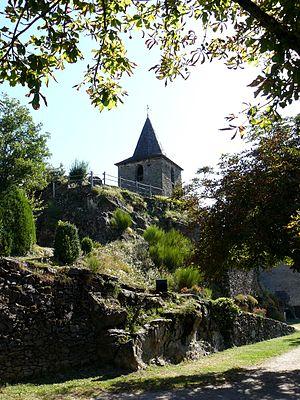
Église de La Vinzelle (Grand-Vabre - Aveyron)
Grand-Vabre est une ancienne commune française située dans le département de l'Aveyron, en région Occitanie, devenue, le 1ᵉʳ janvier 2016, une commune déléguée de la commune nouvelle de Conques-en-Rouergue.
La Vinzelle est un hameau de l’Aveyron, administrativement rattaché à la commune de Grand-Vabre.